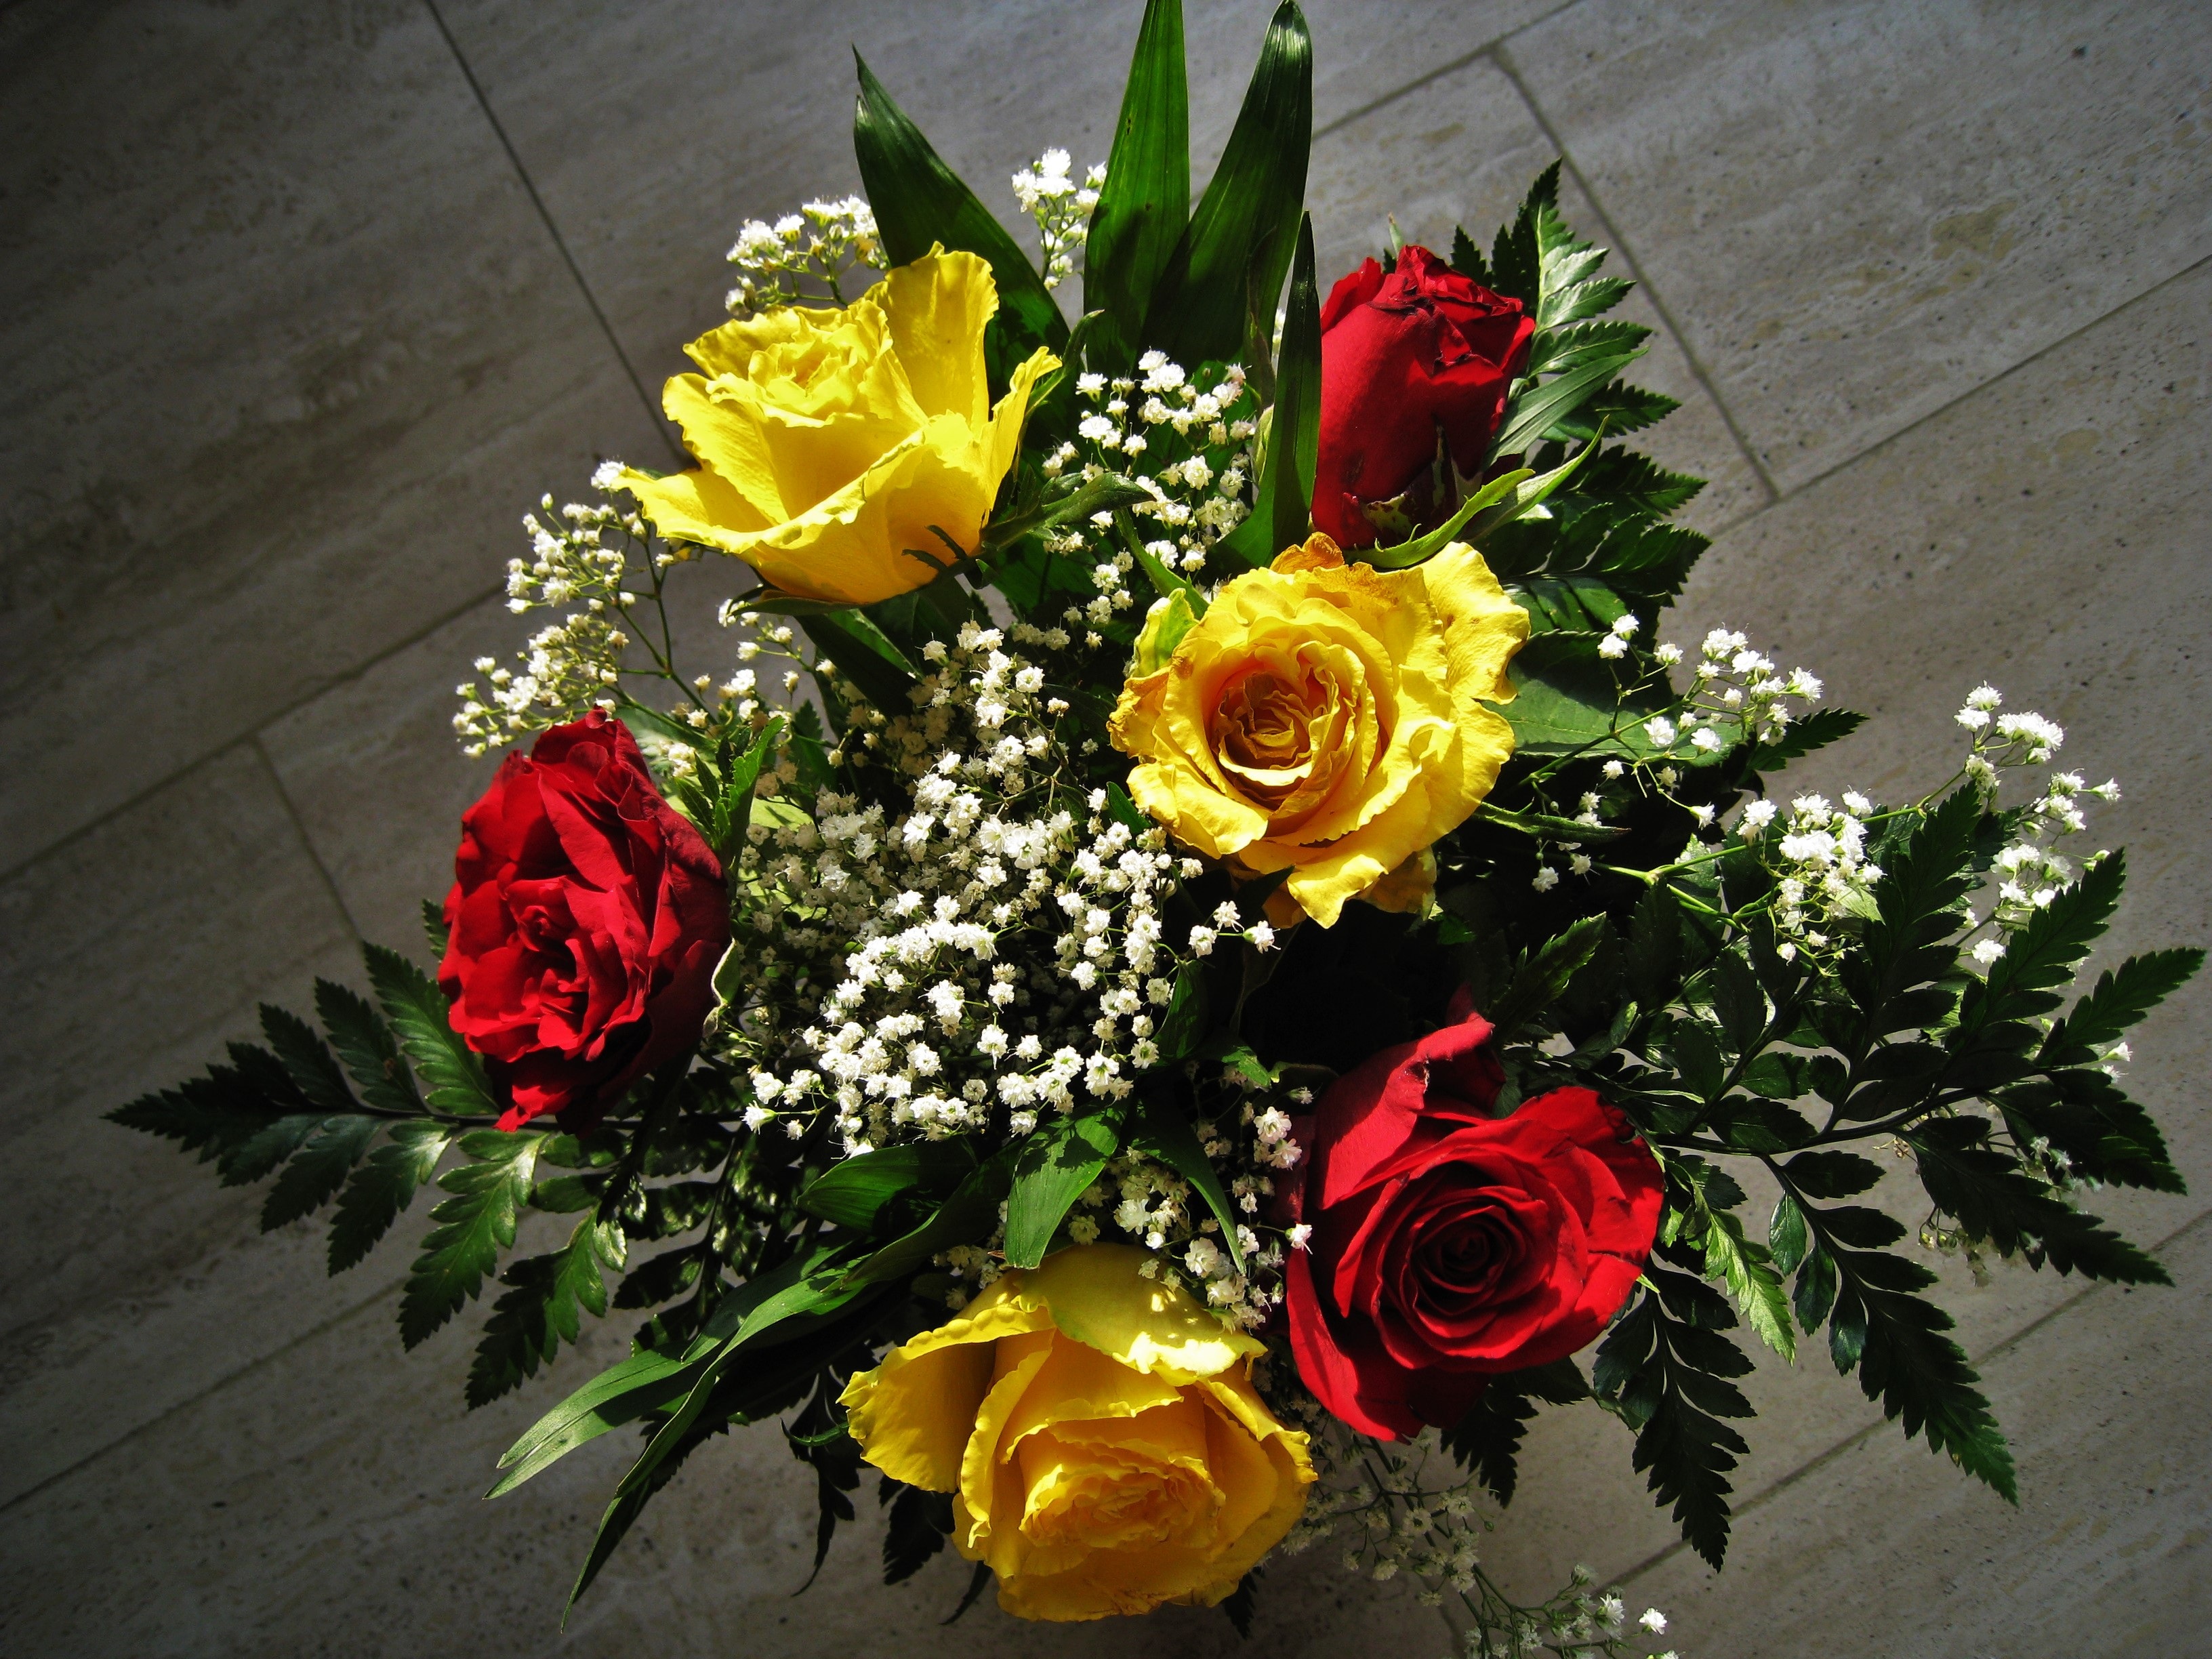
plant, flower, love, bouquet, yellow, close, flora, wedding day, flowers, gypsophila, roses, art, birthday, bouquet of roses, floristry, birthday bouquet, blossomed, valentine's day, yellow roses, love symbol, rose flower, flowering plant, garden roses, mother's day, red roses, flower bouquet, cut flowers, floral design, centrepiece, he loved flowers, red and yellow roses, he love roses, land plant, flower arranging